Tamil Nadu-Kerala dam row

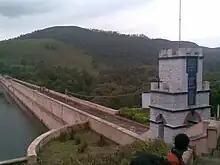
Mullaperiyar Dam

Tamil Nadu-Kerala dam row (alternatively India dam row) is an ongoing row and the long legal battle between the Indian states of Tamil Nadu and Kerala about the Mullaperiyar Dam on the Periyar river. Although the 127-year-old Mullaperiyar dam is located in Kerala, it is operated by the government of Tamil Nadu which signed a 999-year lease agreement with the former British government to irrigate farmland on its side. The agreement was signed by the Secretary of Madras State (now Tamil Nadu) under the British Raj and the King of Travancore. From several technical surveys conducted, Kerala states the old masonry dam built with lime surkhi mortar is structurally getting weaker and costly in leakage and massive cracks - shear maintenance in abutments above all poses a significant danger to an approximate 3 million people living in the region and that it needs to be rebuilt – a move opposed by Tamil Nadu. Tamil Nadu maintains that the endangered dam was repaired in 1979 and insists the dam's walls have been strengthened and that it can hold more water than the current level of 136 ft (41 m) and also due to the fact it only takes around 25,000 INR per year payment for an estimated usage of water for 8000 acres per British oppression era lease, this does not include how many tmc feet could be shared which is also a blissful loophole in the Mullayar-"Periyar Lease Deed of 1886" that the government is unwilling to waive. In a 1998 affidavit, the Tamil Nadu government admitted that it drew around 21 tmc ft or 594636000000 L (Five hundred ninety-four billion, six hundred thirty-six million litres) annually for around 230,000 acres. Although the Periyar River has a total catchment area of 5398 km with 114 km downstream from the dam in Tamil Nadu, the catchment area of Mullaperiyar Dam itself lies entirely in Kerala and thus its water source is not an inter-State river.